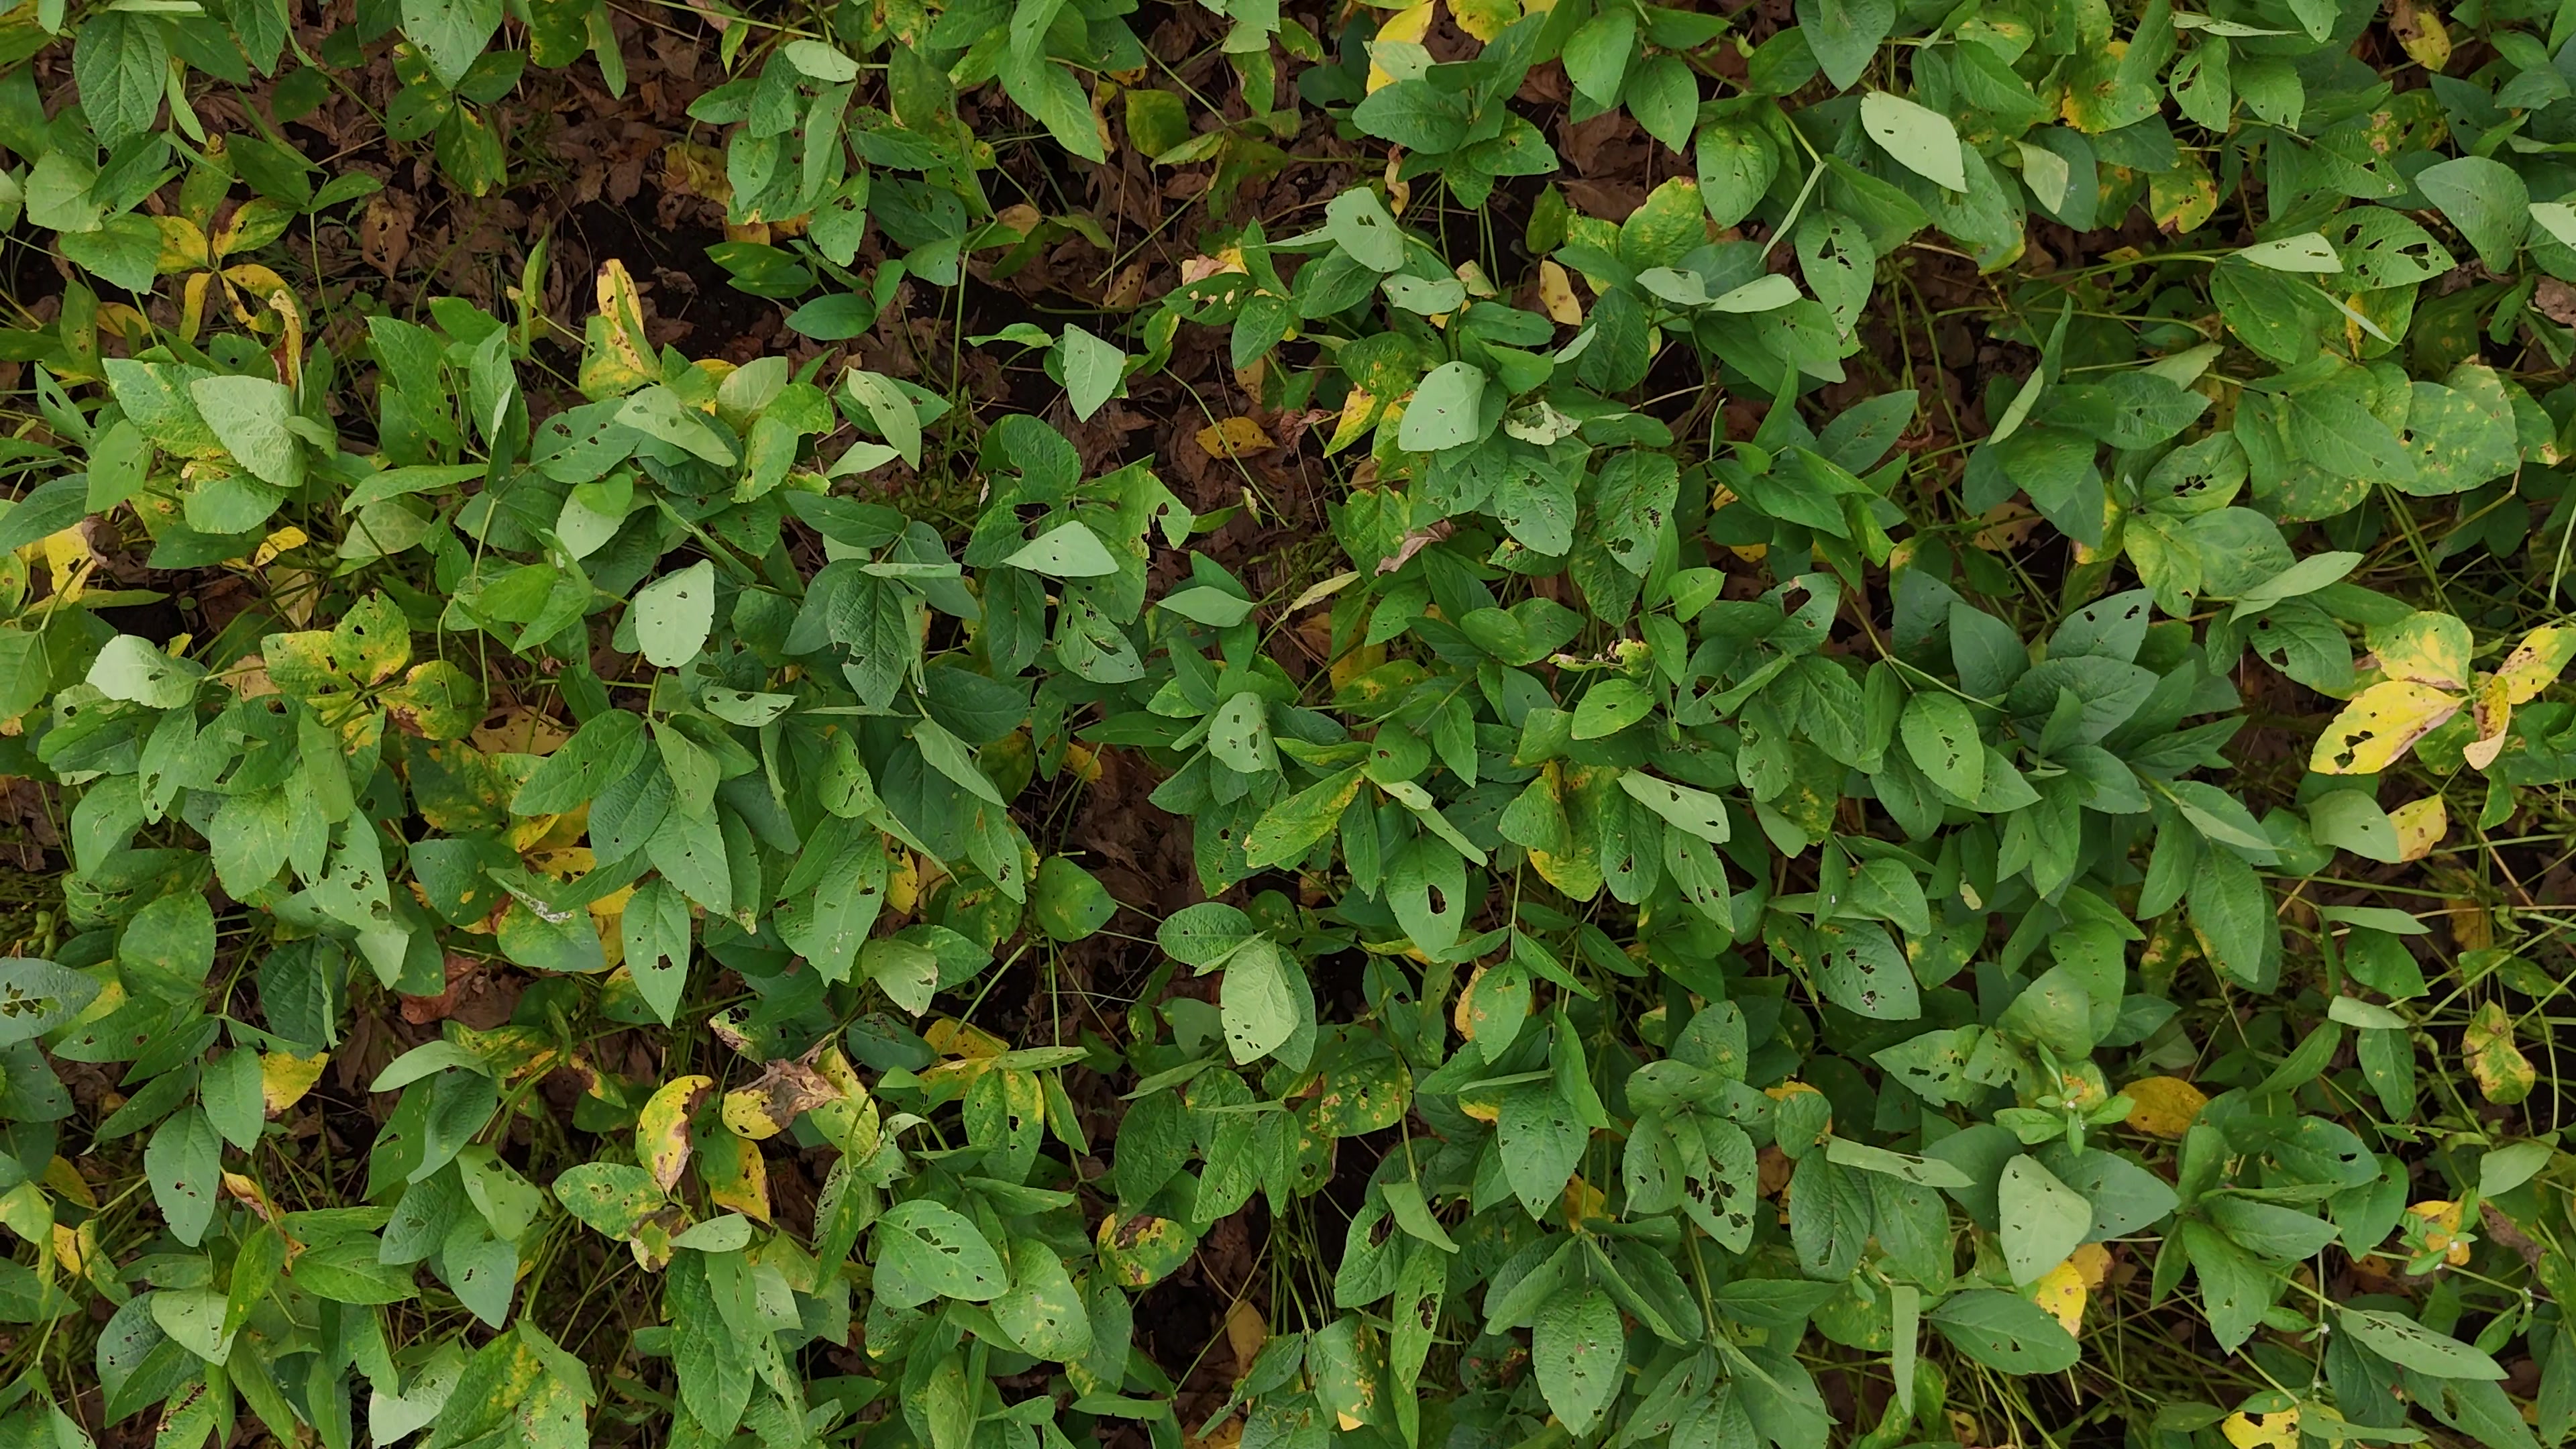
Label: Rust